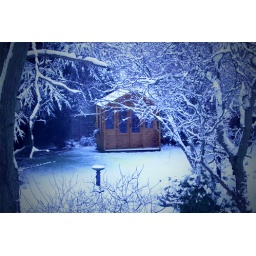
Forgot to turn off the custom white balance whilst photographing over my neighbours fence from our bedroom window.